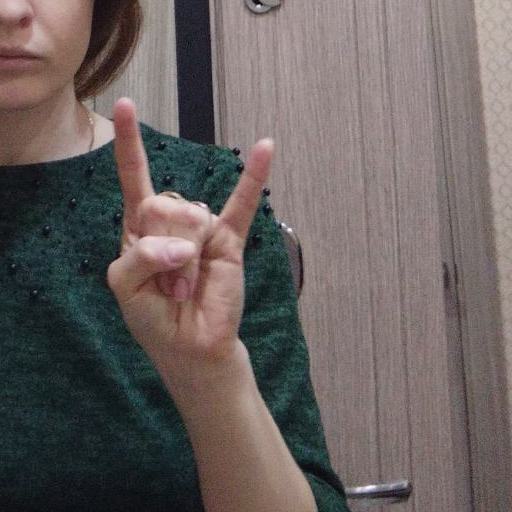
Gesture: rock